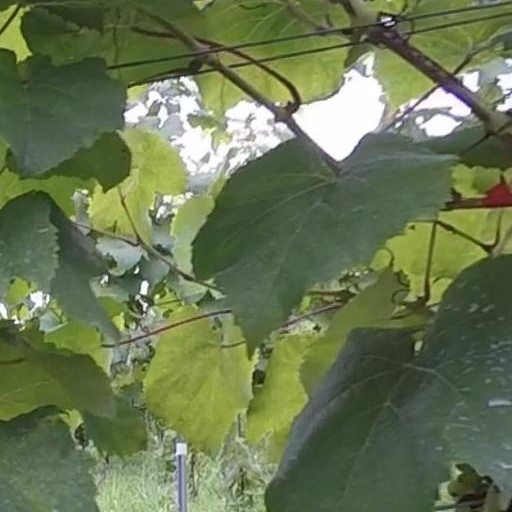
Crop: grape